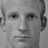
Emotion: neutral